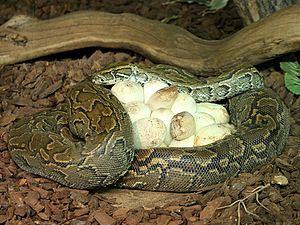
Femelle Python de Seba couvant ses œufs à Tropicario, La maison des animaux tropicaux, Helsinki, Finlande Cette image est un don de Tropicario, Finlande (J. Lanki) www.tropicario.com
Le Python de Seba est une espèce de serpents de la famille des Pythonidae.